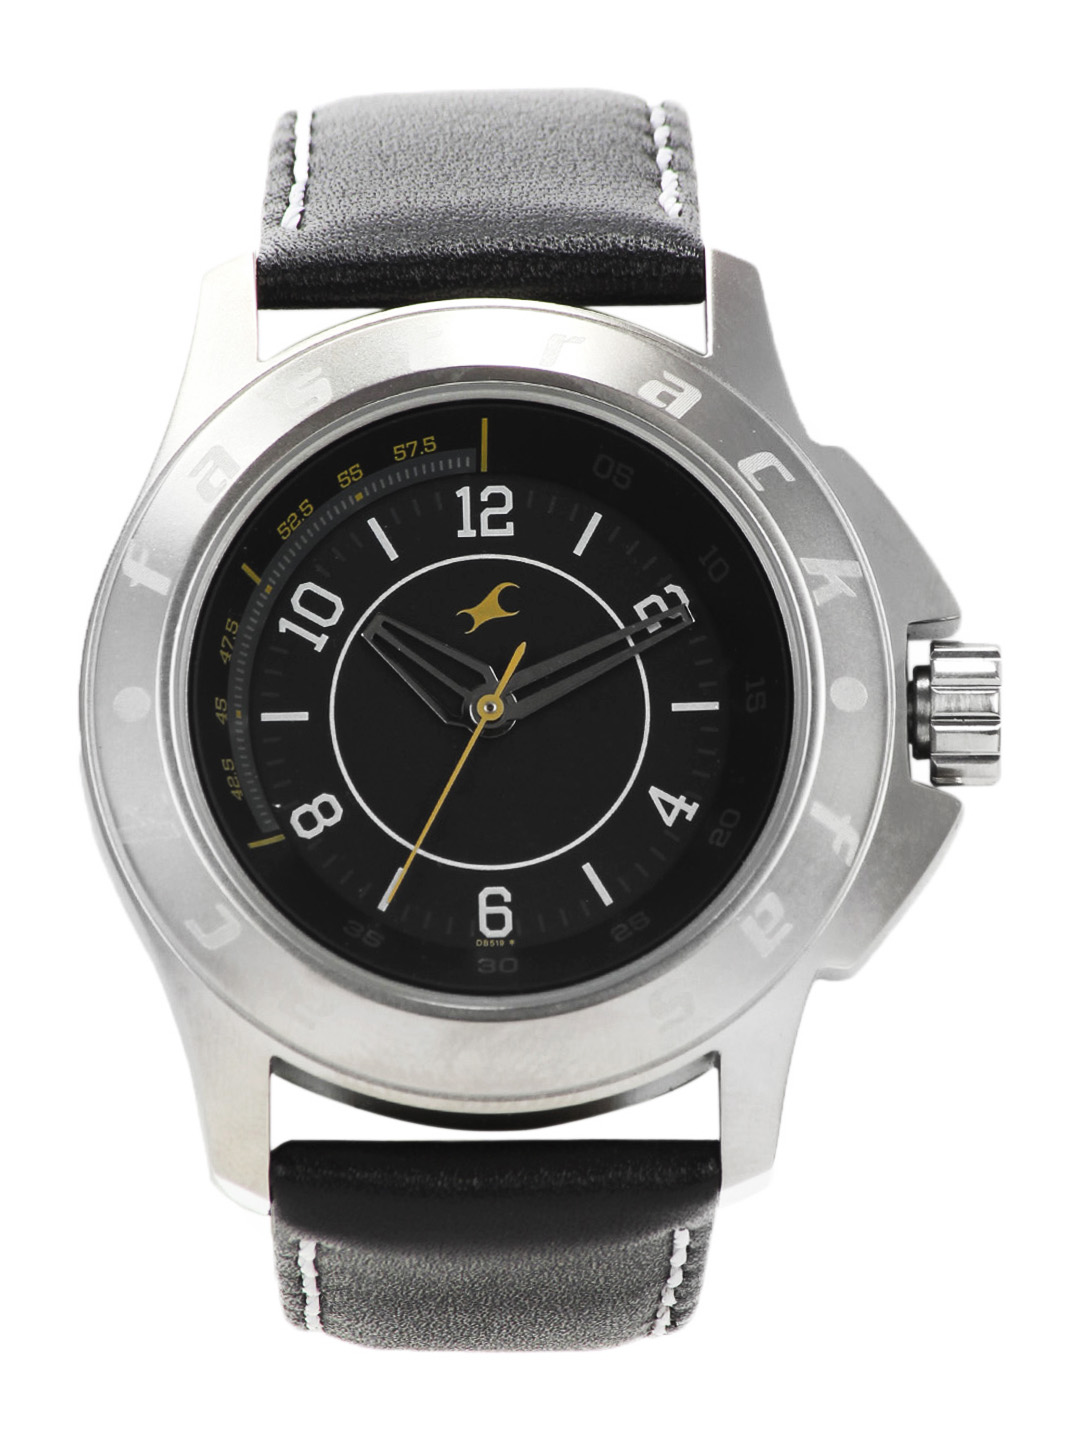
Fastrack Men Black Dial Watch
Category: Accessories / Watches / Watches
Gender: Men
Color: Black
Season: Winter 2016
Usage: Casual